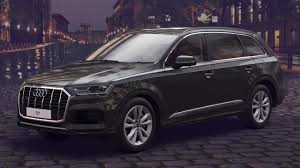
Label: noambulance